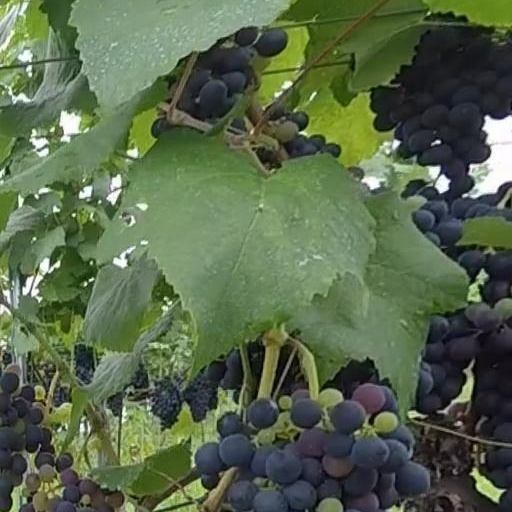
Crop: grape